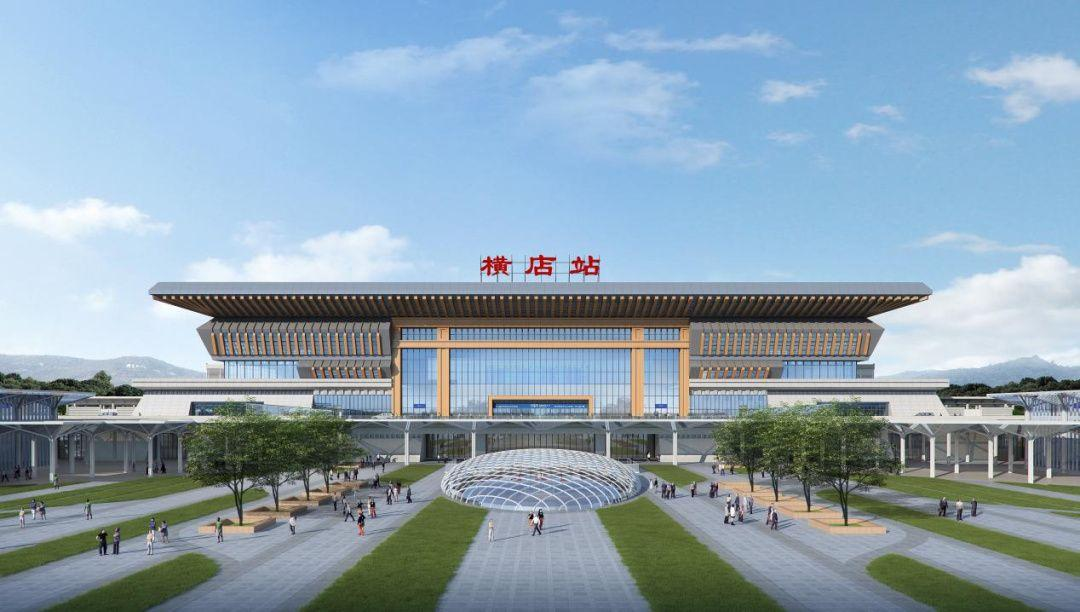
地标名称：横店站
所在城市：金华市·东阳市